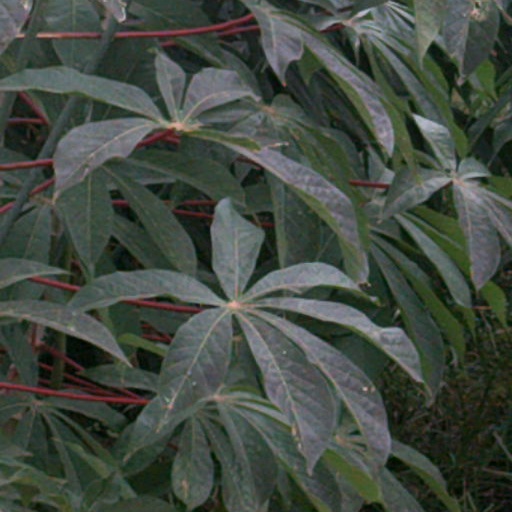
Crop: cassava